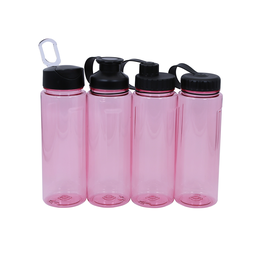
Label: plastic